Giancarlo Monsalve

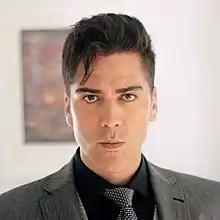
September 2020

Giancarlo Monsalve Leyton (born 4 March 1982) is a Chilean spinto tenor. He is the Cultural Ambassador of his home town Valparaíso, a UNESCO World Heritage site. He is known for his portrayal as Don José in "Carmen", Cavaradossi in "Tosca", Turiddu in "Cavalleria rusticana", the title role in "Don Carlos", Riccardo in "Un ballo in maschera", Prince Calaf in "Turandot" and Don Alvaro in "La forza del destino"